History of the Cronulla-Sutherland Sharks

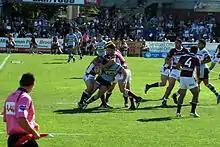
Cronulla attack Manly in August 2009

During the 2009 season Cronulla's dire financial problems became public knowledge. Asset-rich, owning its stadium and the surrounding land, but with cash flow problems due to its low average home gate and poor on-field performances in recent seasons, the club announced plans for a partial relocation to the Central Coast, which was rebuffed by the NRL. It was to split home games for the 2010–14 seasons among: